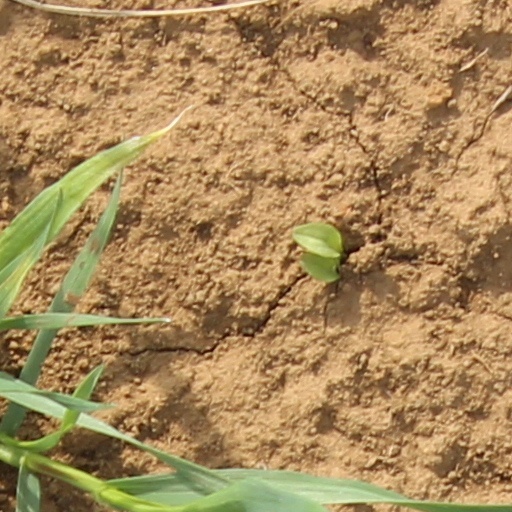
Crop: wheat